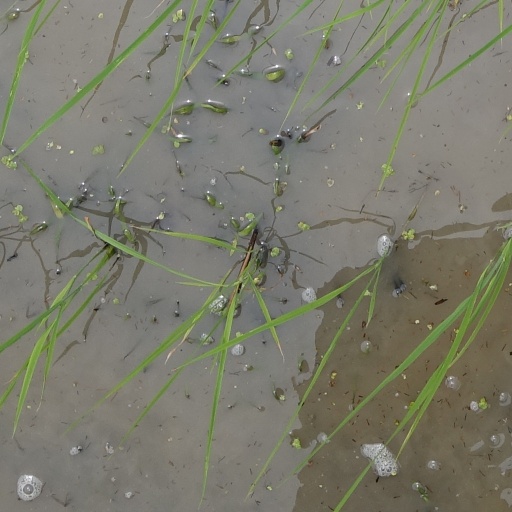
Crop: rice